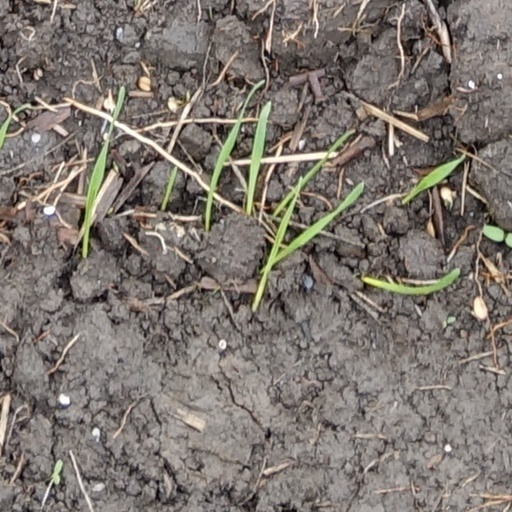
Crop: wheat